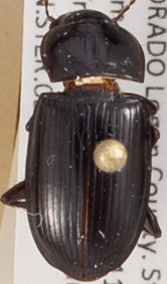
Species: Harpalus reversus
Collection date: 2014-07-22
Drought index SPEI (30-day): -0.016
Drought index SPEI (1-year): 0.63
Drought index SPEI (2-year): -0.656